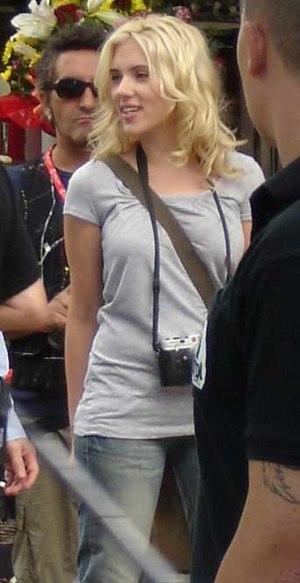
Vicky Cristina Barcelona est un film écrit et réalisé par Woody Allen, tourné à New York, en Catalogne et en Asturies. Le tournage a débuté en juin 2007 en Espagne, et a fini à la fin du mois d'août. On y trouve des acteurs espagnols, Javier Bardem et Penélope Cruz, ainsi que l'Américaine Scarlett Johansson et la Britannique Rebecca Hall. Le film est situé principalement à Barcelone, Avilés et Oviedo.